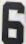
Number: 6